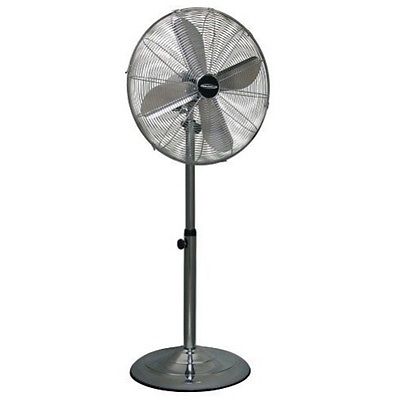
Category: fan